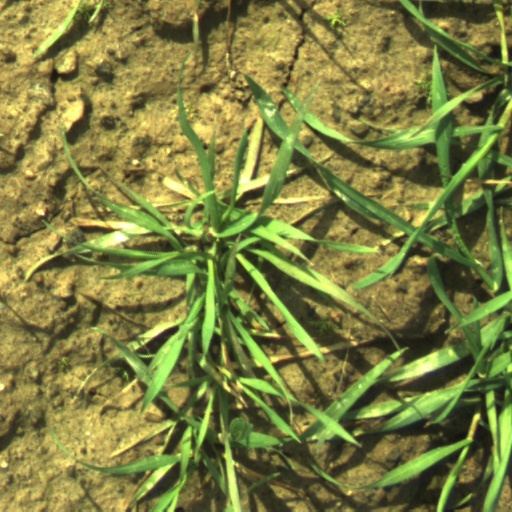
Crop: wheat